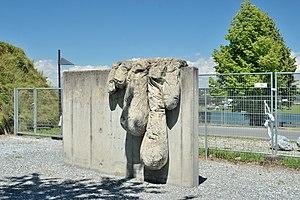
Erwin Bohatsch est un peintre autrichien.